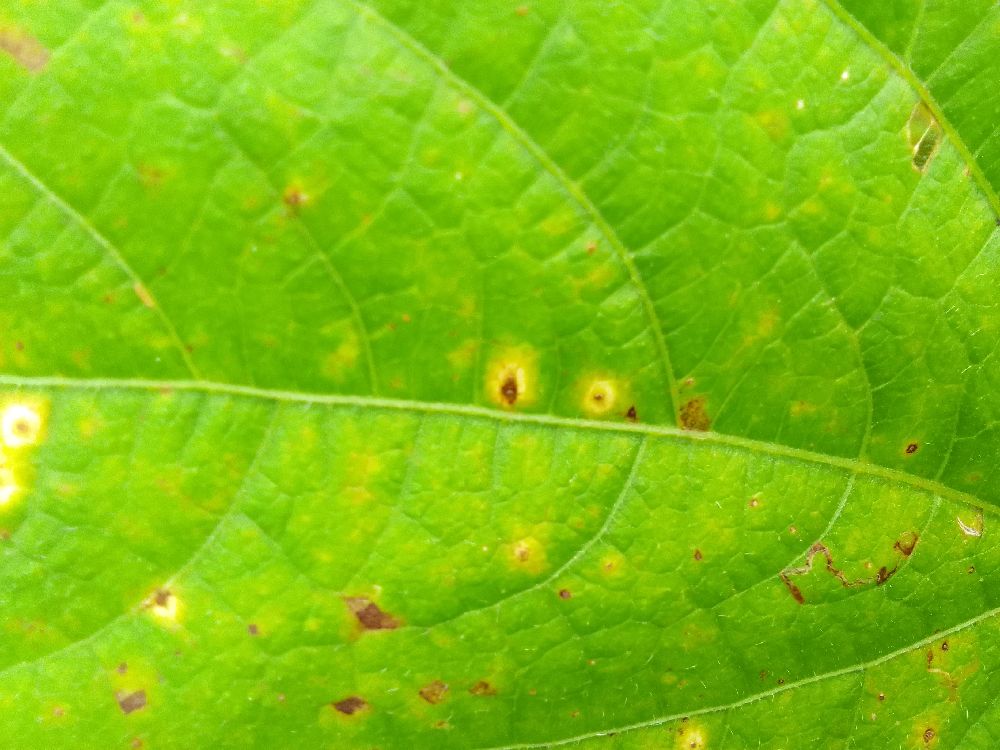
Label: rust